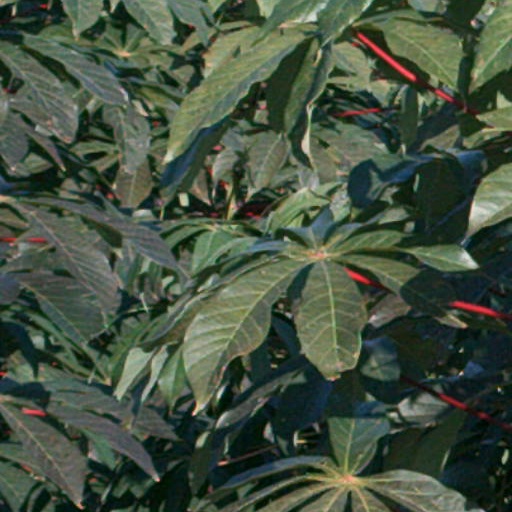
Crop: cassava